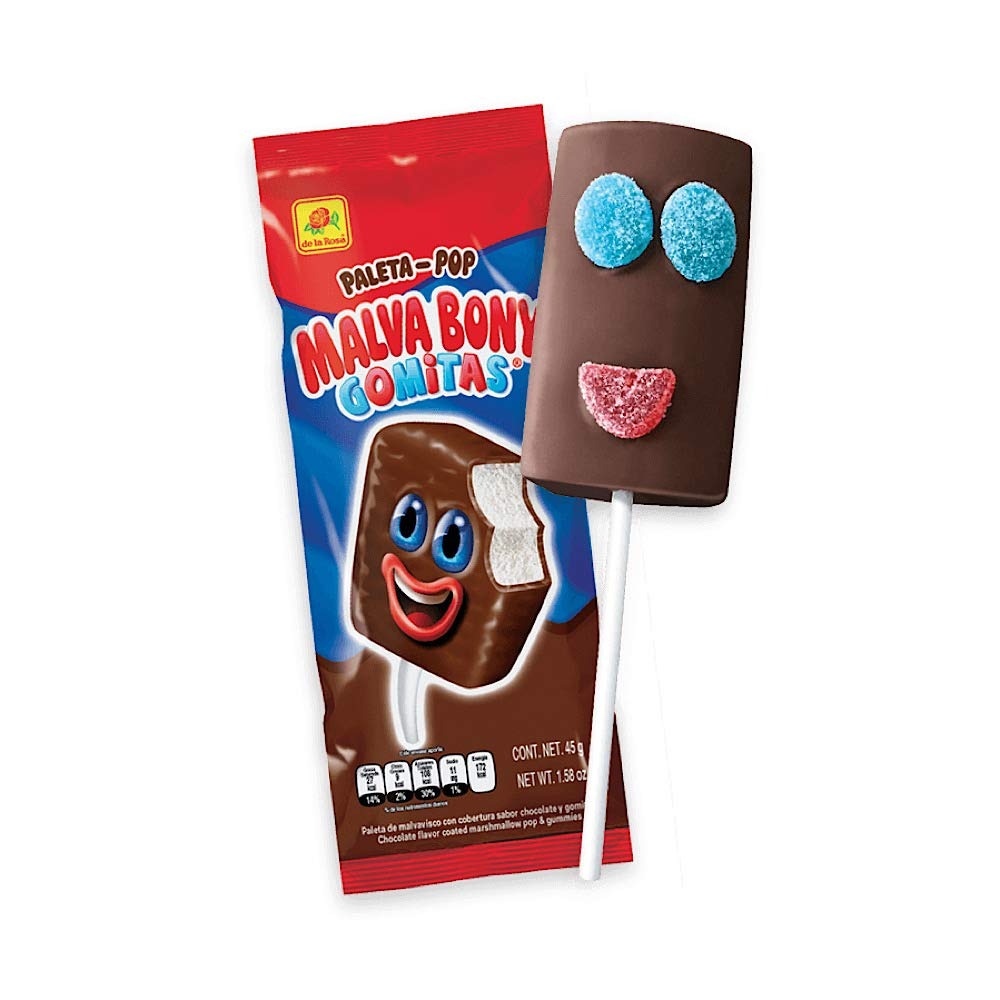
Item Name: De La Rosa Malvabony Gomitas Marshmallow with Chocolate pop (Pack of 10)
Value: 10.0
Unit: Count

Price: 12.95